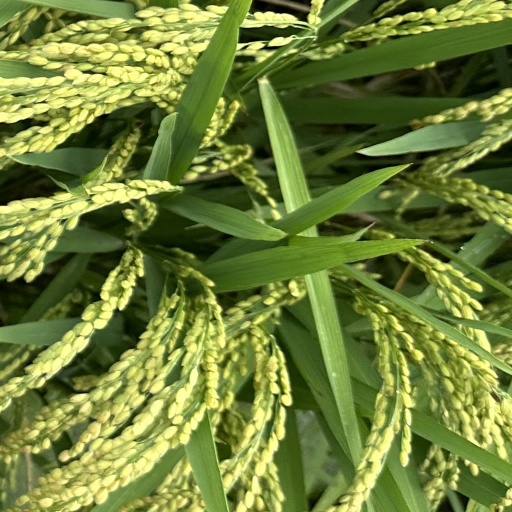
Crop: rice